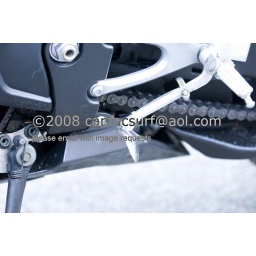
Also available in silver plate or plastic.